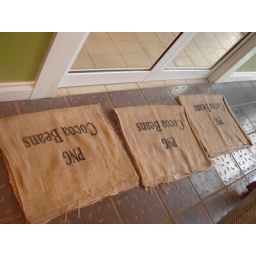
appropriate use of hesion bags as floor mats in the coffe shop